Women in engineering

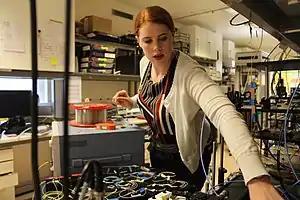
A female engineer working on an optical communications system test.

Women are often under-represented in the academic and professional fields of engineering; however, many women have contributed to the diverse fields of engineering historically and currently. A number of organizations and programs have been created to understand and overcome this tradition of gender disparity. Some have decried this gender gap, saying that it indicates the absence of potential talent. Though the gender gap as a whole is narrowing, there is still a growing gap with minority women compared to their white counterparts. Gender stereotypes, low rates of female engineering students, and engineering culture are factors that contribute to the current situation where men dominate in fields relating to engineering sciences.